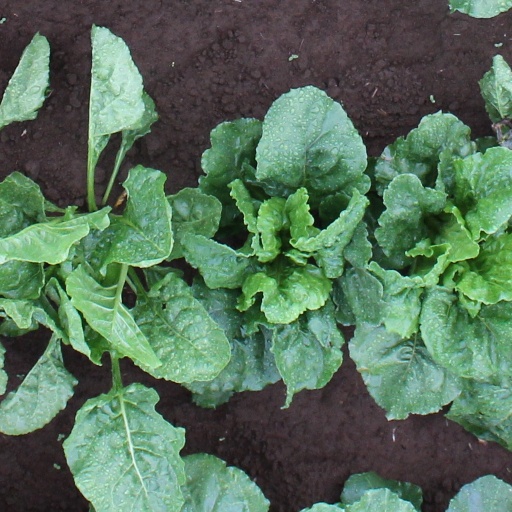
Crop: sugar beet